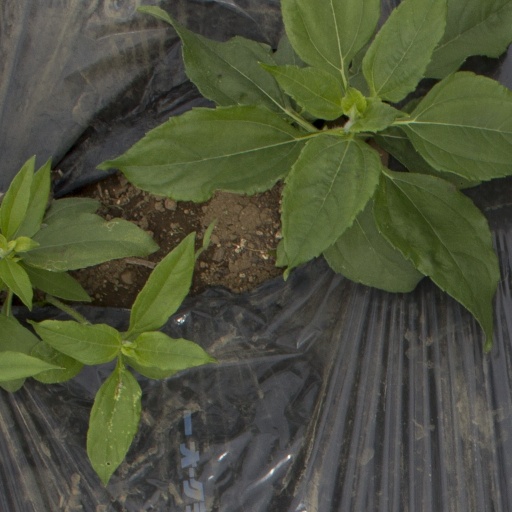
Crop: Jerusalem artichoke